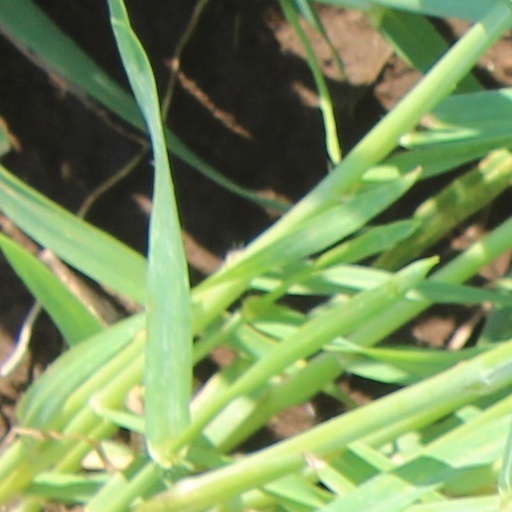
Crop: wheat